Peru

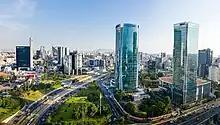
The San Isidro District in Lima, the financial centre of Peru

Because of its varied geography and climate, Peru has a high biodiversity with 21,462 species of plants and animals reported as of 2003, 5,855 of them endemic, and is one of the megadiverse countries.